Porsche Boxster (986)

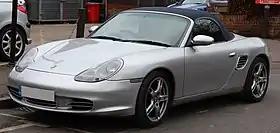
Porsche Boxster S (post-facelift)

The Porsche 986 is the internal designation for the first generation Boxster, a mid-engine two-seater roadster built by German automobile manufacturer Porsche. Introduced in late 1996, the Boxster, based on the 1993 Boxster Concept, was Porsche's first road vehicle to be originally designed as a roadster since the Porsche 914. The Boxster's name is derived from the word "boxer", referring to the vehicle's flat or "boxer" engine, and the name "speedster", first seen on the 356.